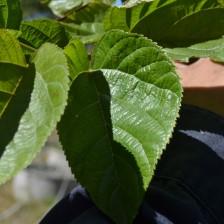
Variety: TaiwanStraberry